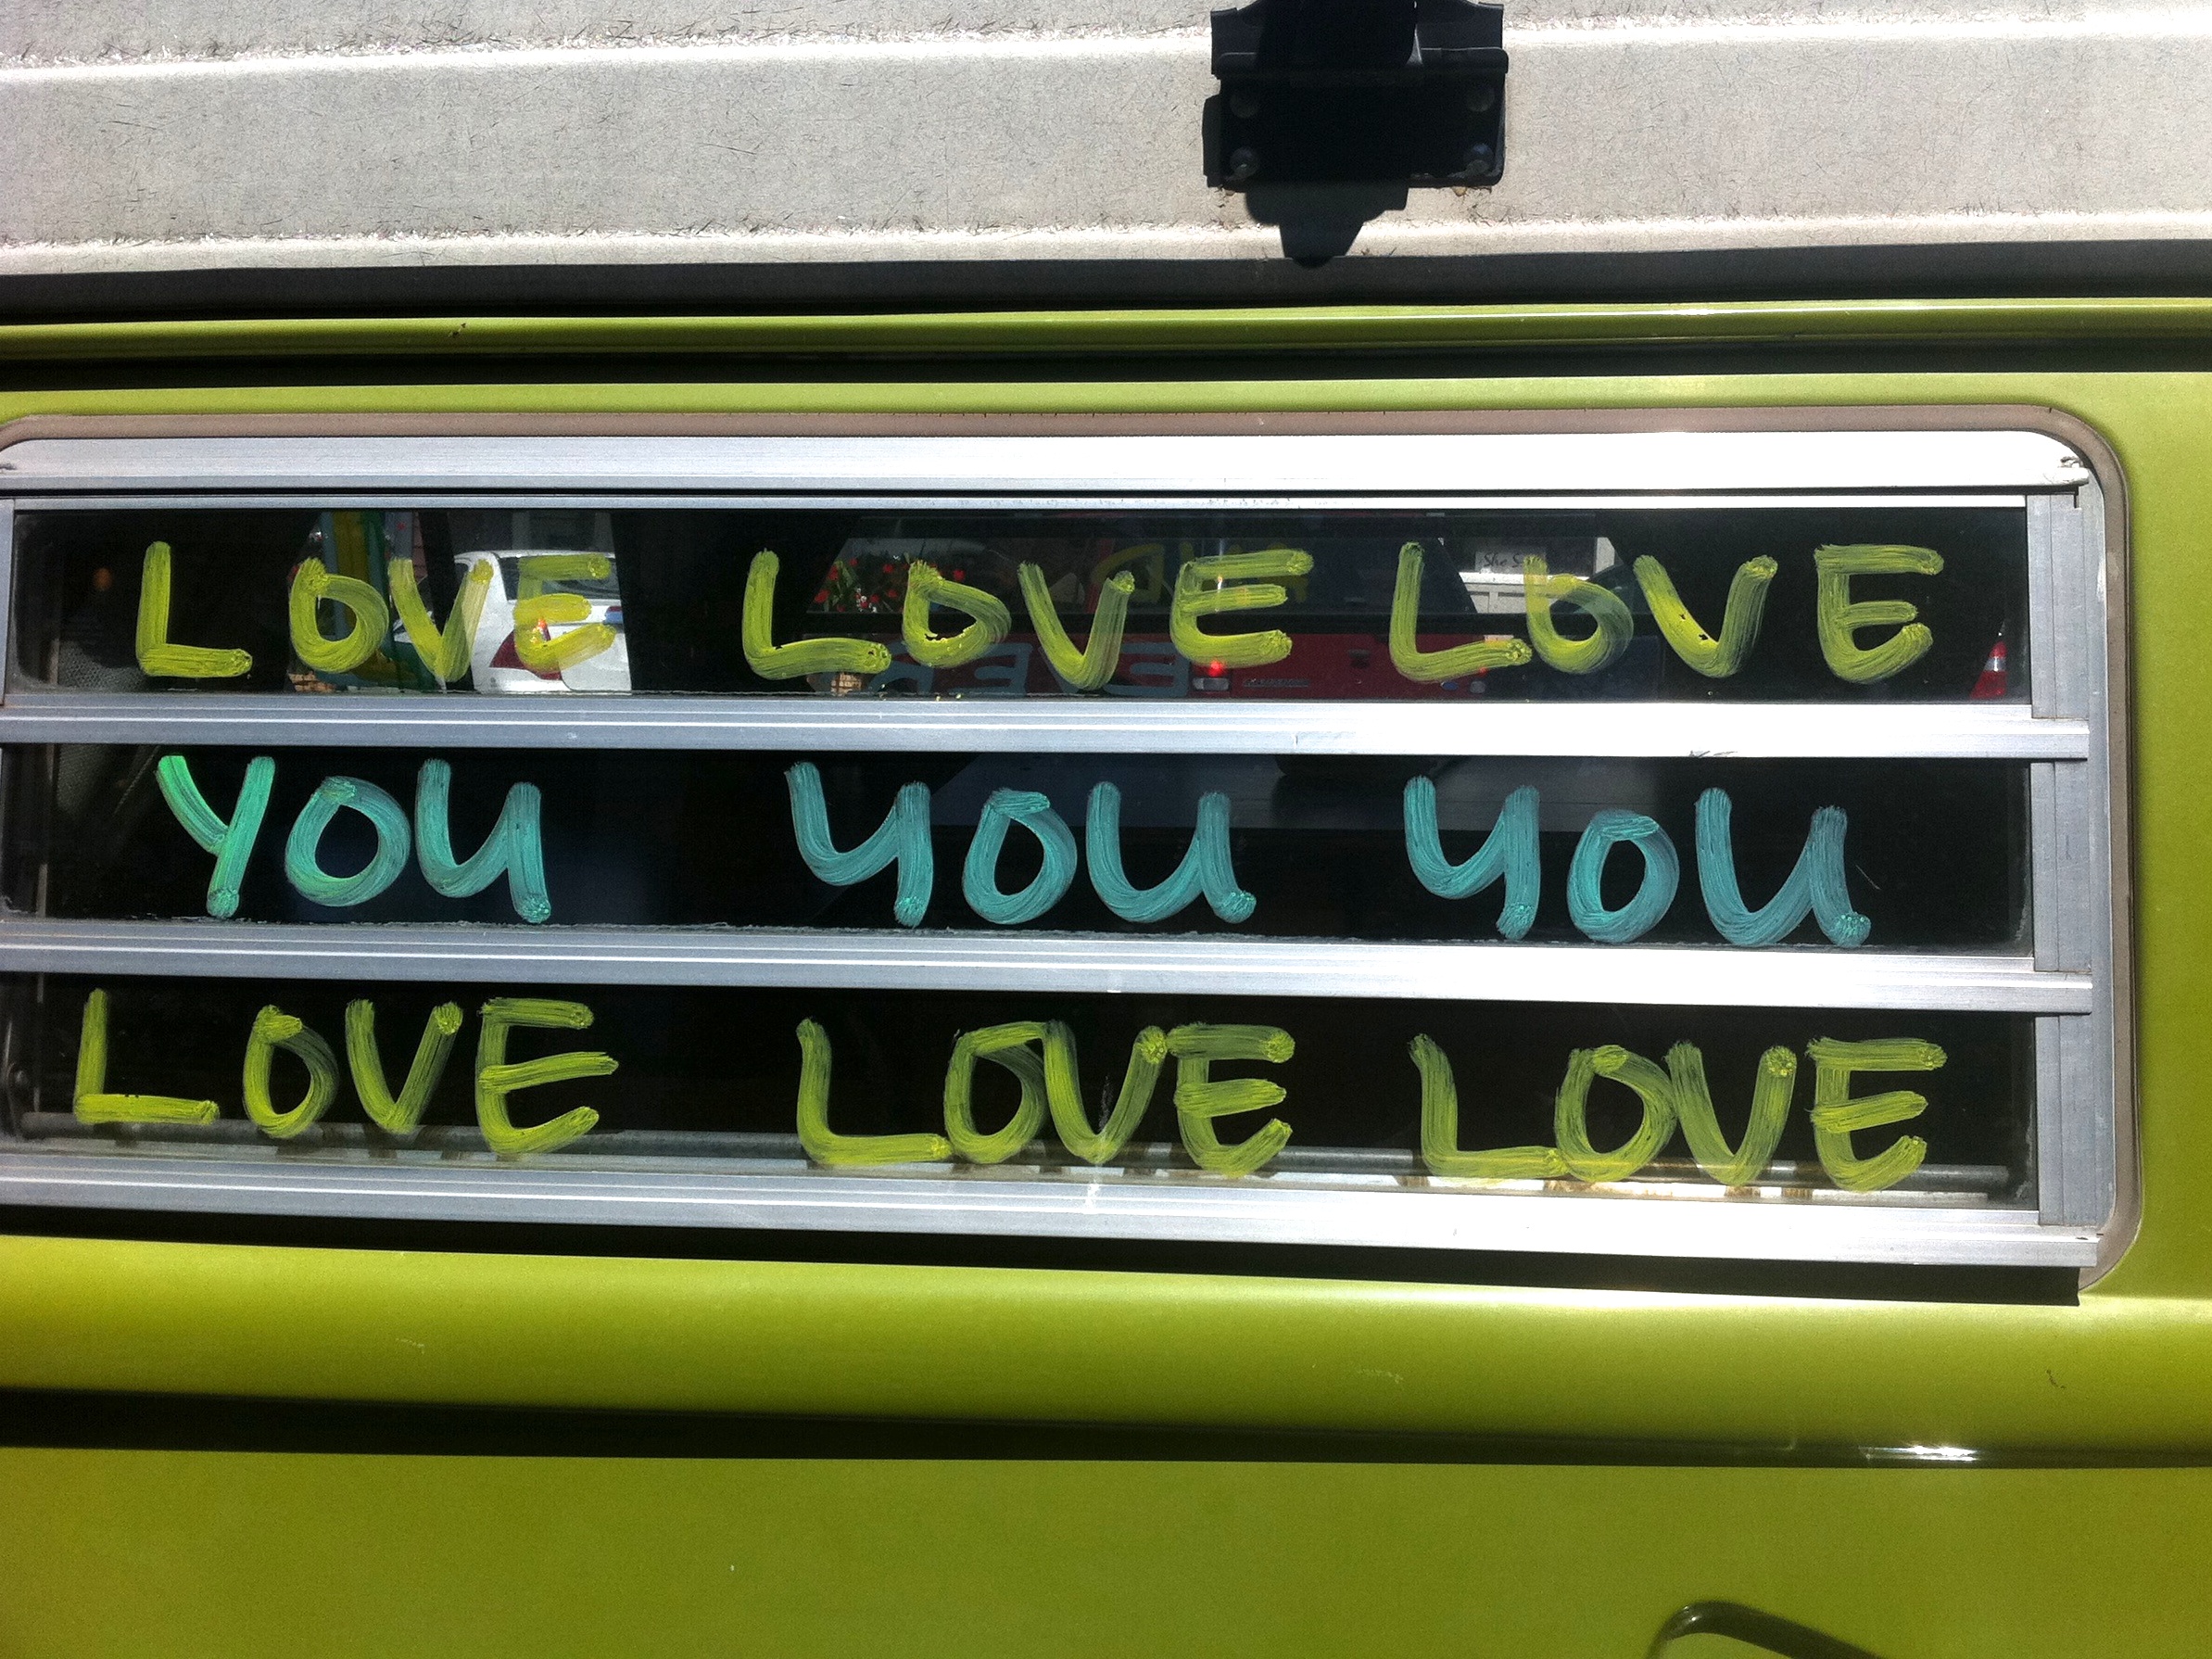
car, window, number, sign, green, vehicle, street sign, yellow, signage, washington, bumper, odyssey, automotive exterior, personal computer hardware, vehicle registration plate